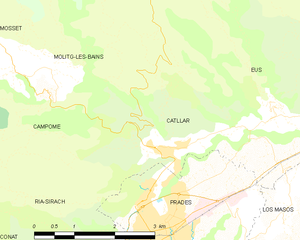
Carte des communes françaises
Catllar est une commune française située dans le département des Pyrénées-Orientales, en région Occitanie.